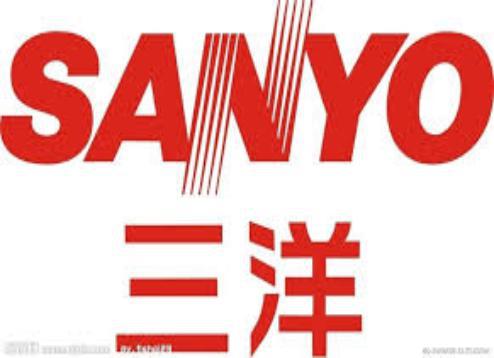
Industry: Electronic